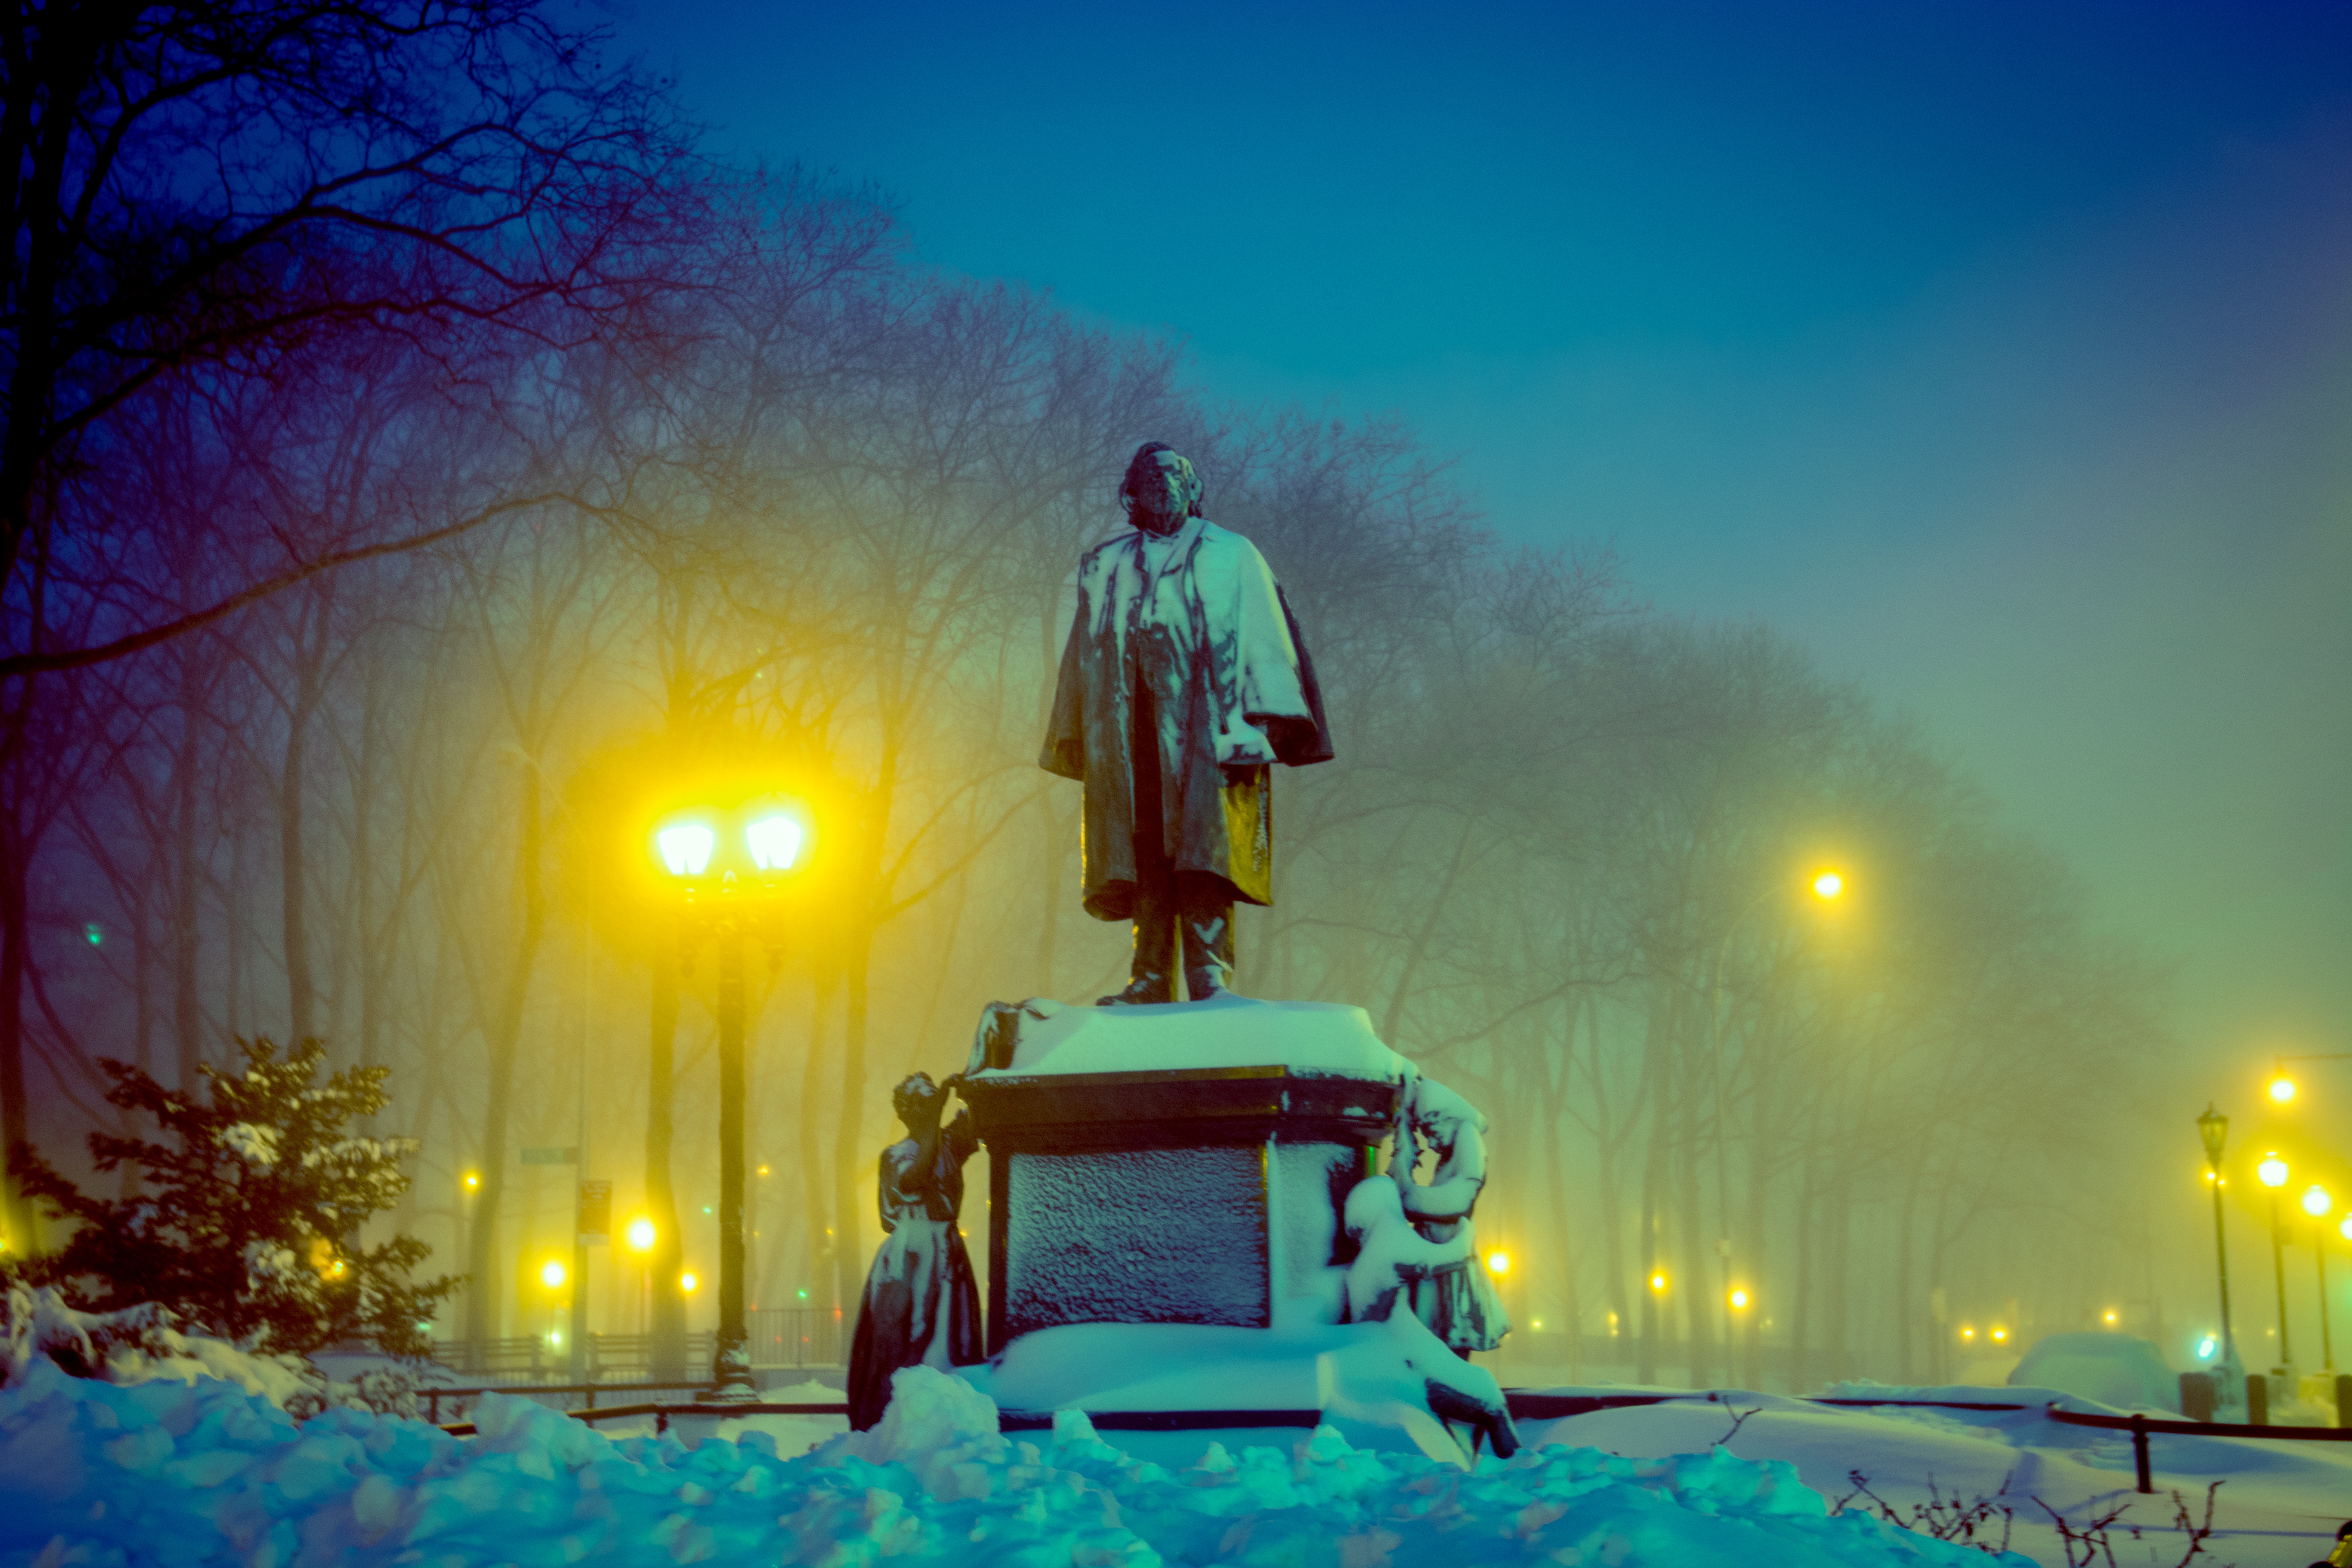
light, night, screenshot, computer wallpaper